Kunstpfad am Mummelsee

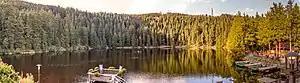
The Mummelsee at which the sculpture walk is situated

The Kunstpfad am Mummelsee (literally: "Art Trail at the Mummelsee") is a sculpture path around the Mummelsee, which is located in the municipality of Seebach near Achern in the northern Black Forest in Baden-Württemberg (Germany). The sculpture path is 0,8 kilometres long is primarily used for nature and art walks.